Adam Niedzielski

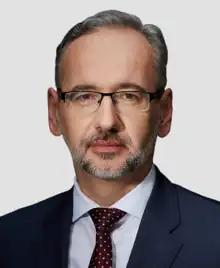
Niedzielski in 2020

Adam Wojciech Niedzielski (born 19 November 1973) is a Polish economist. He is the former President of the National Health Fund. He was Minister of Health of the Republic of Poland.